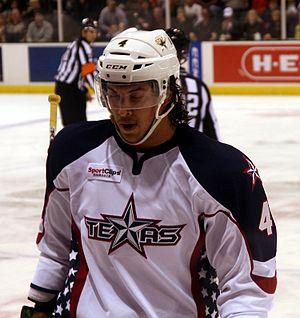
Brenden Dillon est un joueur professionnel canadien de hockey sur glace. Il évolue au poste de défenseur.